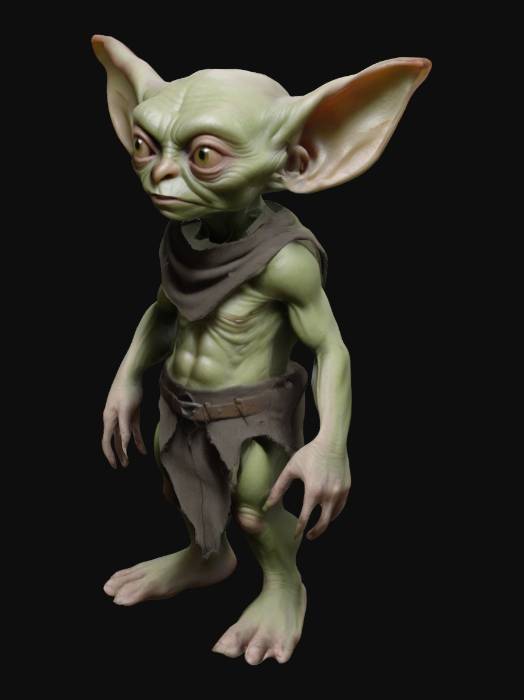
미적 점수 (1~10점): 8